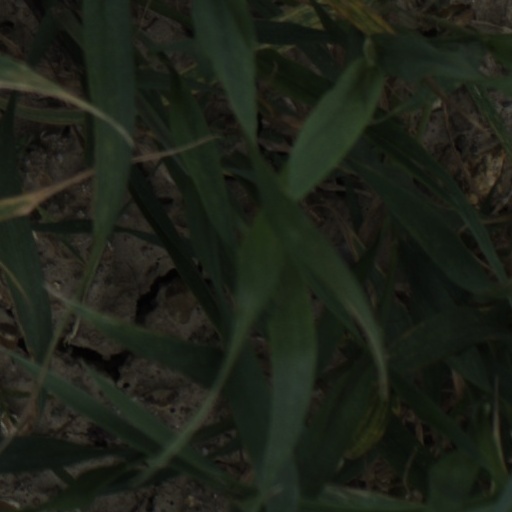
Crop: wheat